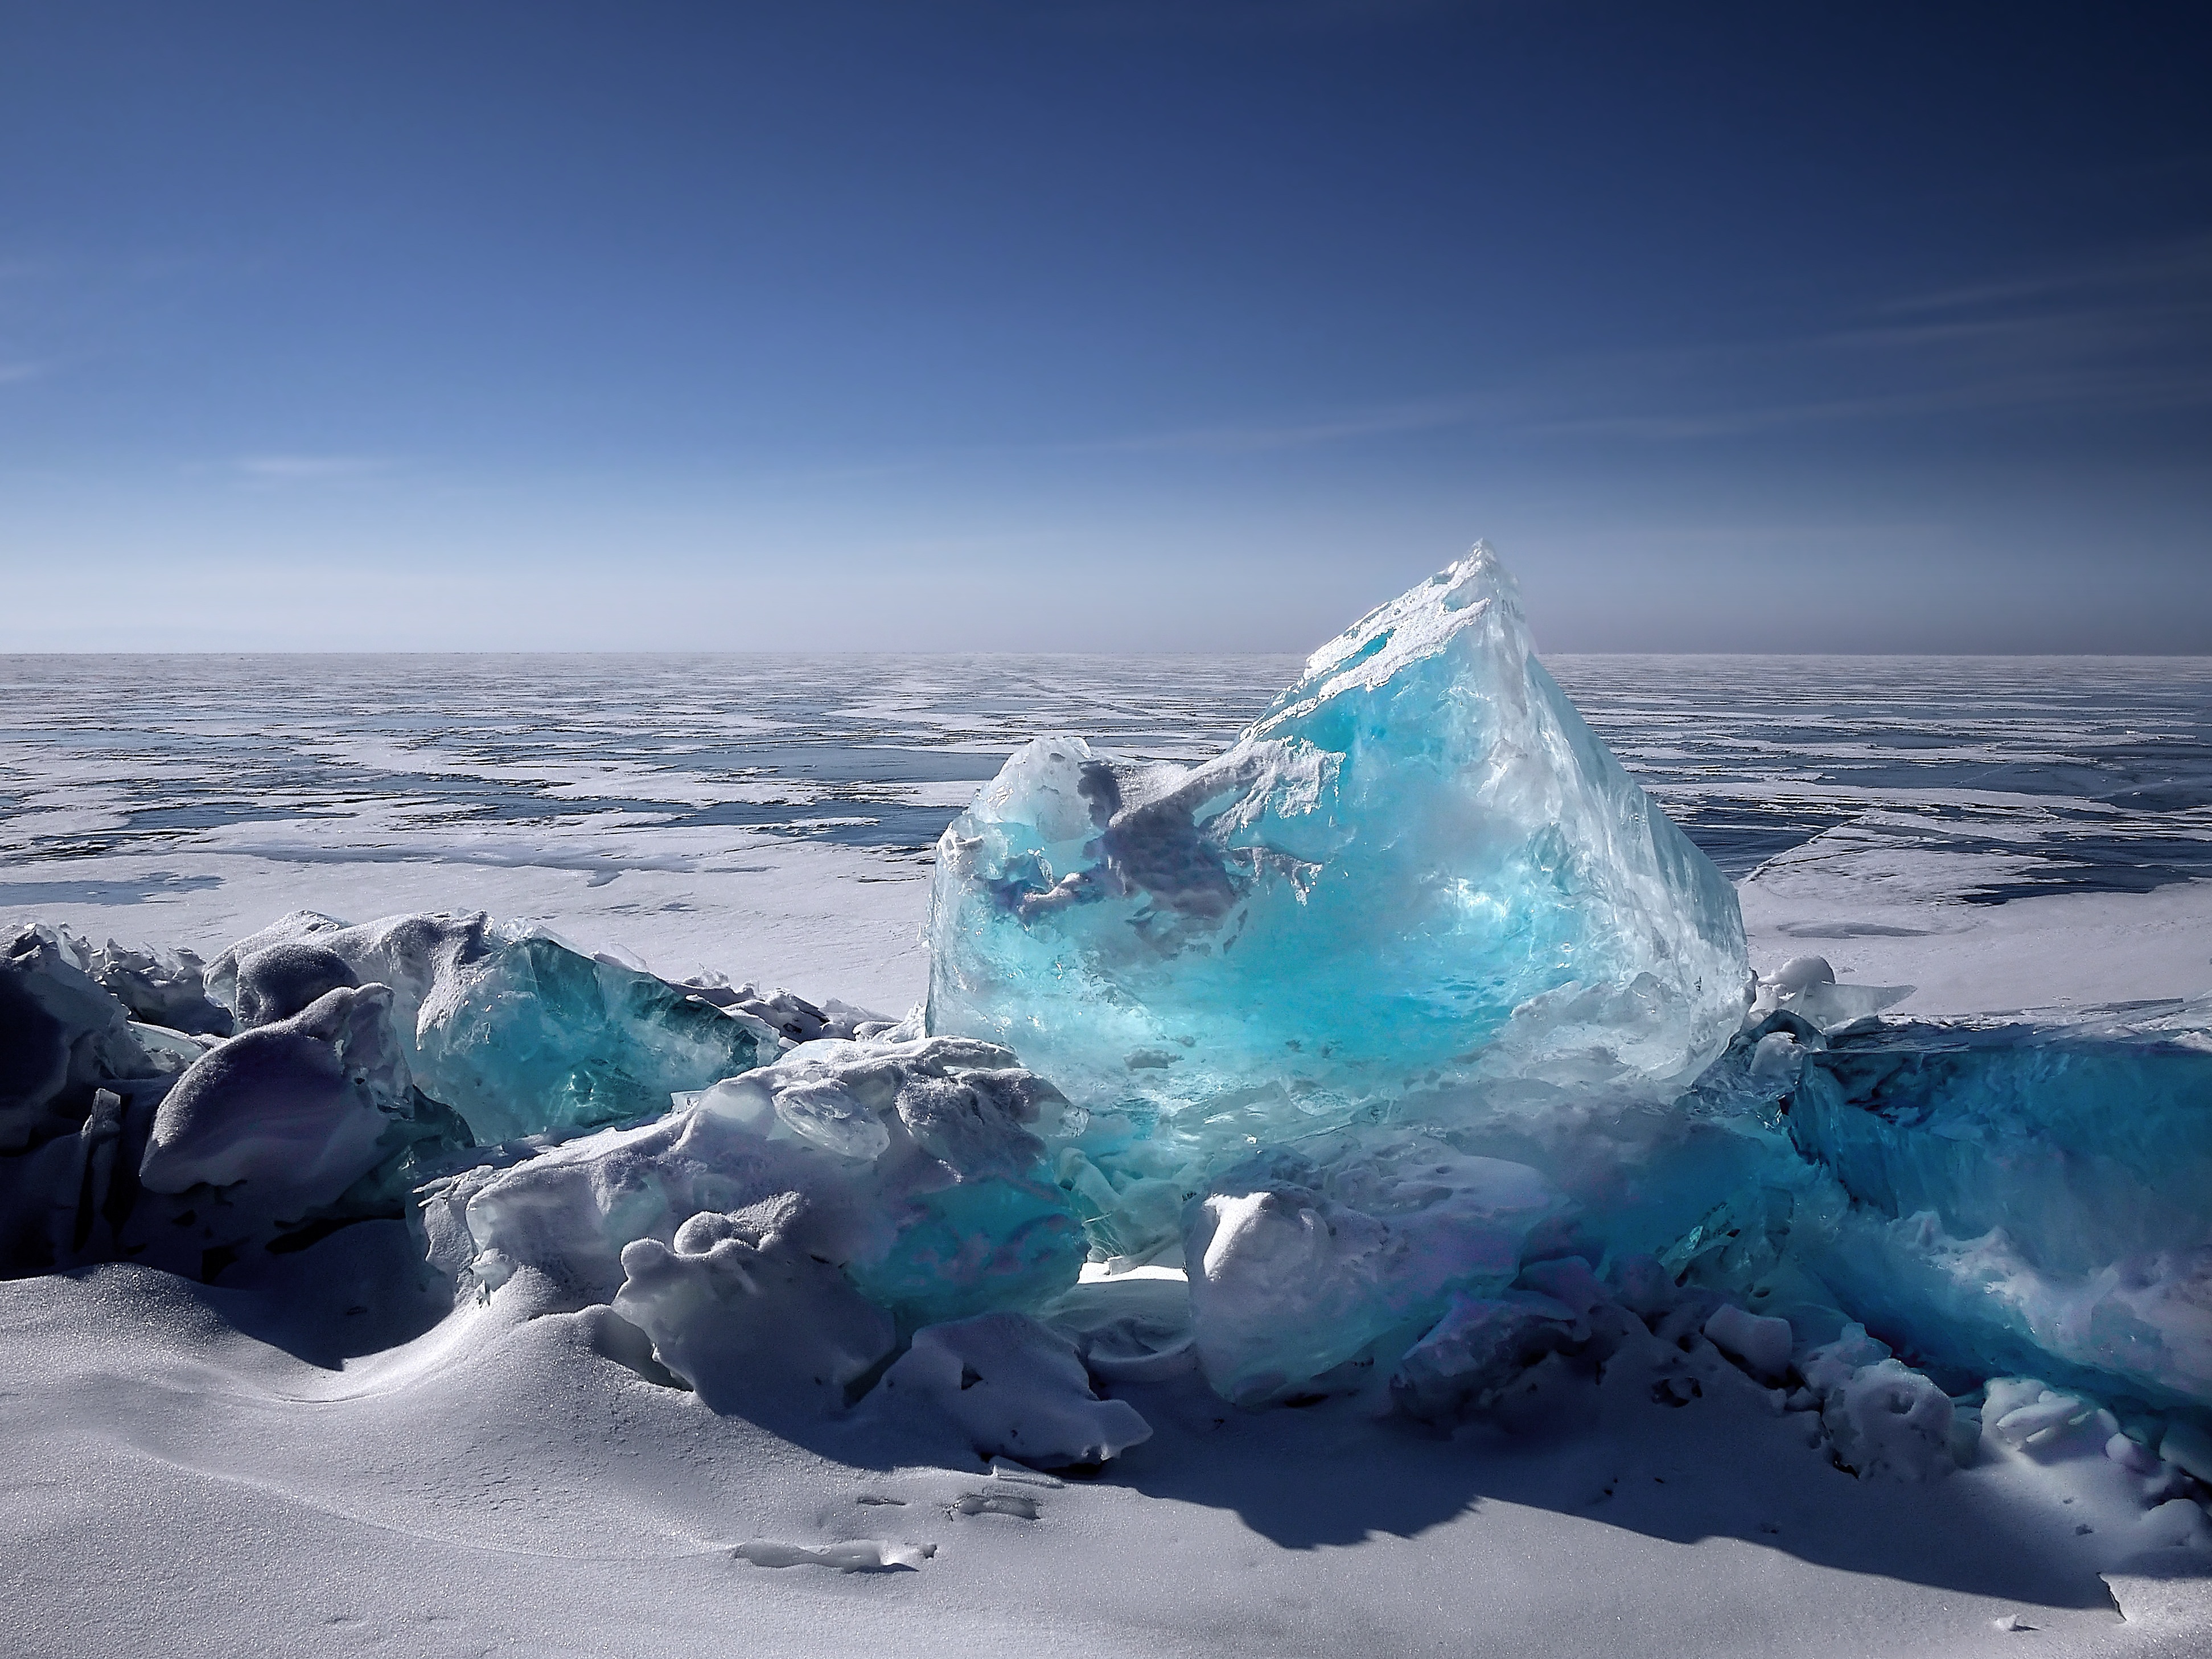
landscape, sea, water, nature, ocean, horizon, snow, cold, winter, lake, frost, ice, frozen, blue, arctic, iceberg, flat, wide, russia, melting, wintry, freezing, siberia, baikalsee, arctic ocean, block of ice, winter lake, wind wave, ice cap, sea ice, polar ice cap